Pius Segmüller

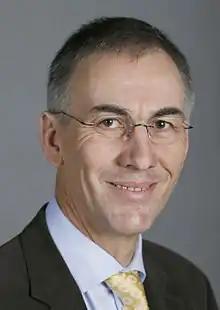

Pius Segmüller (born 8 March 1952) is a Swiss politician and former commander of the Swiss Guard in the Vatican City (1998-2002). Segmüller was appointed Commander of the Swiss Guard following the death of Alois Estermann.